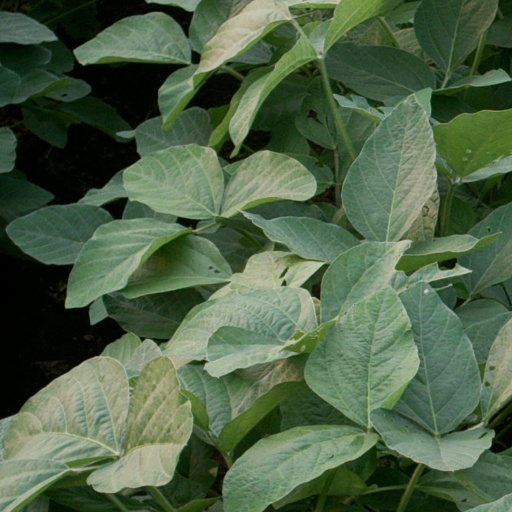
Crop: soybean